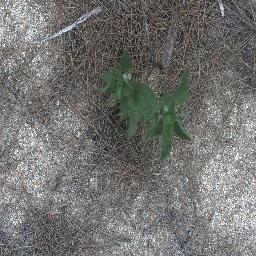
Label: siam_weed